Stasys Pundzevičius

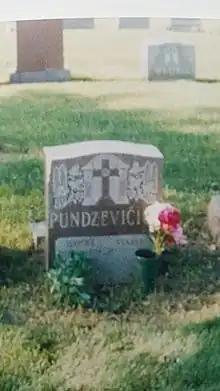
Pundzevičius' grave

On 1 May 1934, Pundzevičius was appointed commander of the Second Infantry Division and Chief of the Kaunas' Garrison. He lectured military tactics at the Higher Officers' Courses and War School of Kaunas. On 13 July 1934, he was transferred to the Third Infantry Division in Šiauliai as Chief of Staff.